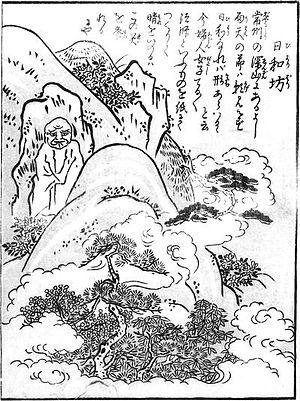
Konjaku gazu zoku hyakki est le deuxième livre de l'artiste japonais Toriyama Sekien de la célèbre série Gazu Hyakki Yagyō publiée ca. 1779. Ces albums sont des bestiaires surnaturels, collections de fantômes, d'esprits, d'apparitions et de monstres, dont beaucoup proviennent de la littérature, du folklore et d'autres arts japonais. Ces œuvres ont exercé une profonde influence sur l'imagerie yōkai ultérieure au Japon.